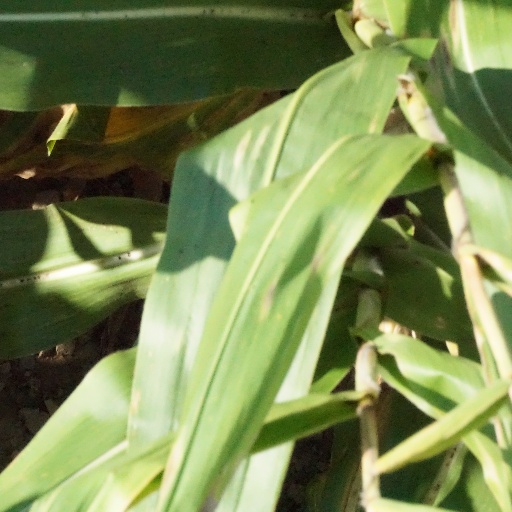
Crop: maize; corn